Virtual Pool (video game)

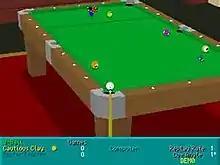
A game of 9-ball pool from "Virtual Pool"

As with later games in the "Virtual Pool" series, the game is played with keyboard, and mouse, with shots being played by moving the mouse forwards, to simulate moving the . The control scheme devised for the game would be the same one that would be continued through the Virtual Pool series.